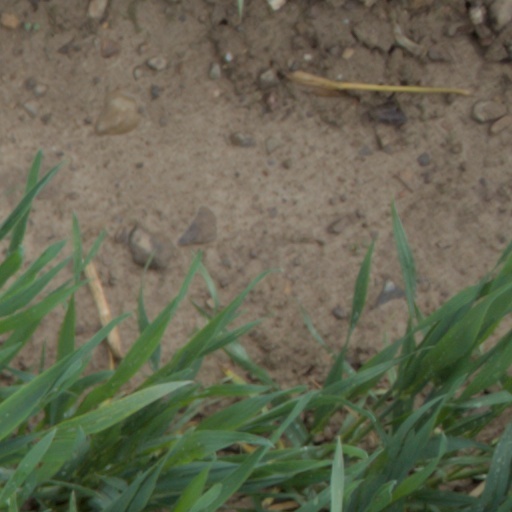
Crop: wheat